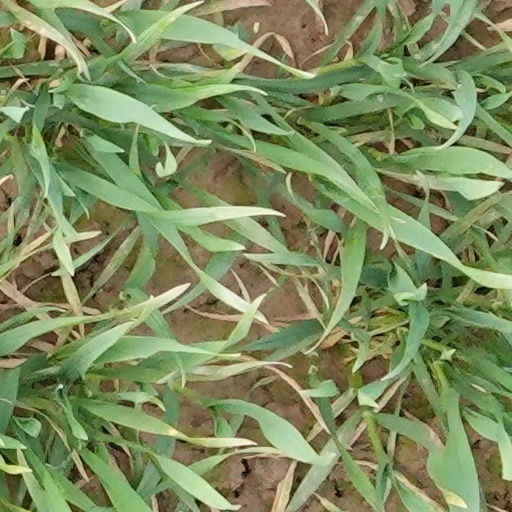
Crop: wheat